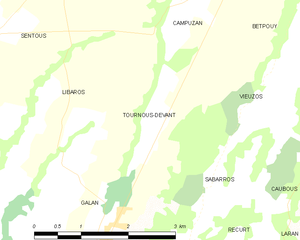
Carte des communes françaises
Tournous-Devant est une commune française située dans le département des Hautes-Pyrénées, en région Occitanie.